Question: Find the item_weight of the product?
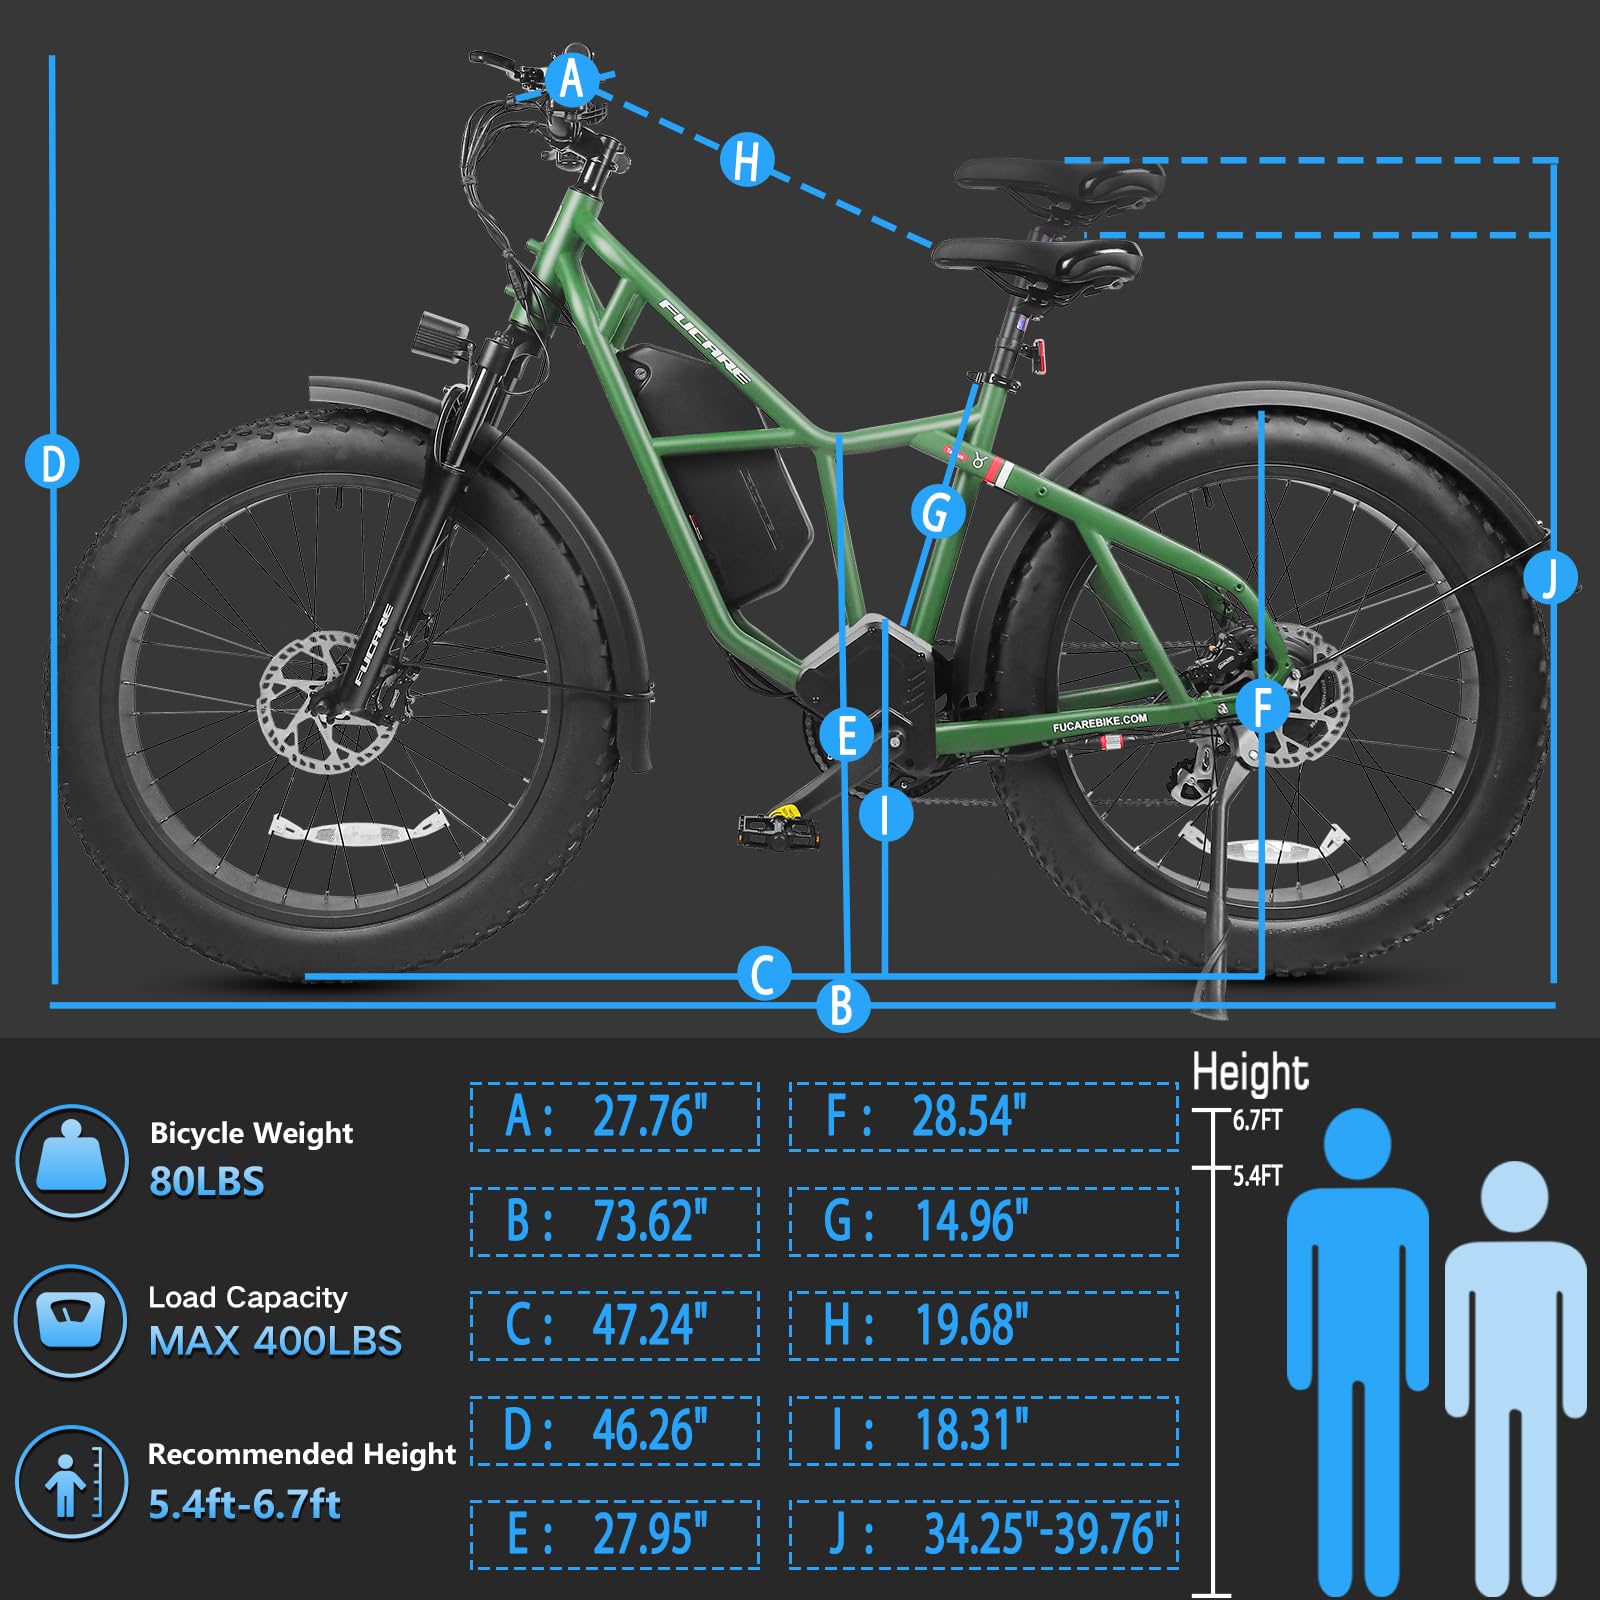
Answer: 80.0 pound